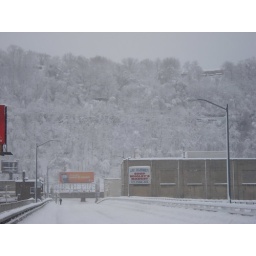
Standing in the middle of the deserted 16th street bridge in Pittsburgh looking towards Polish Hill/ Baum Boulevard